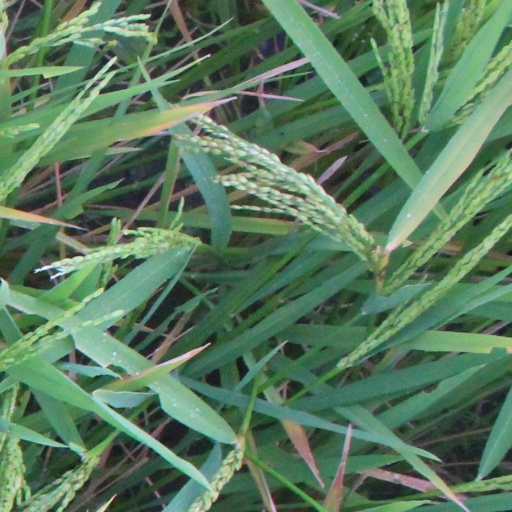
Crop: rice